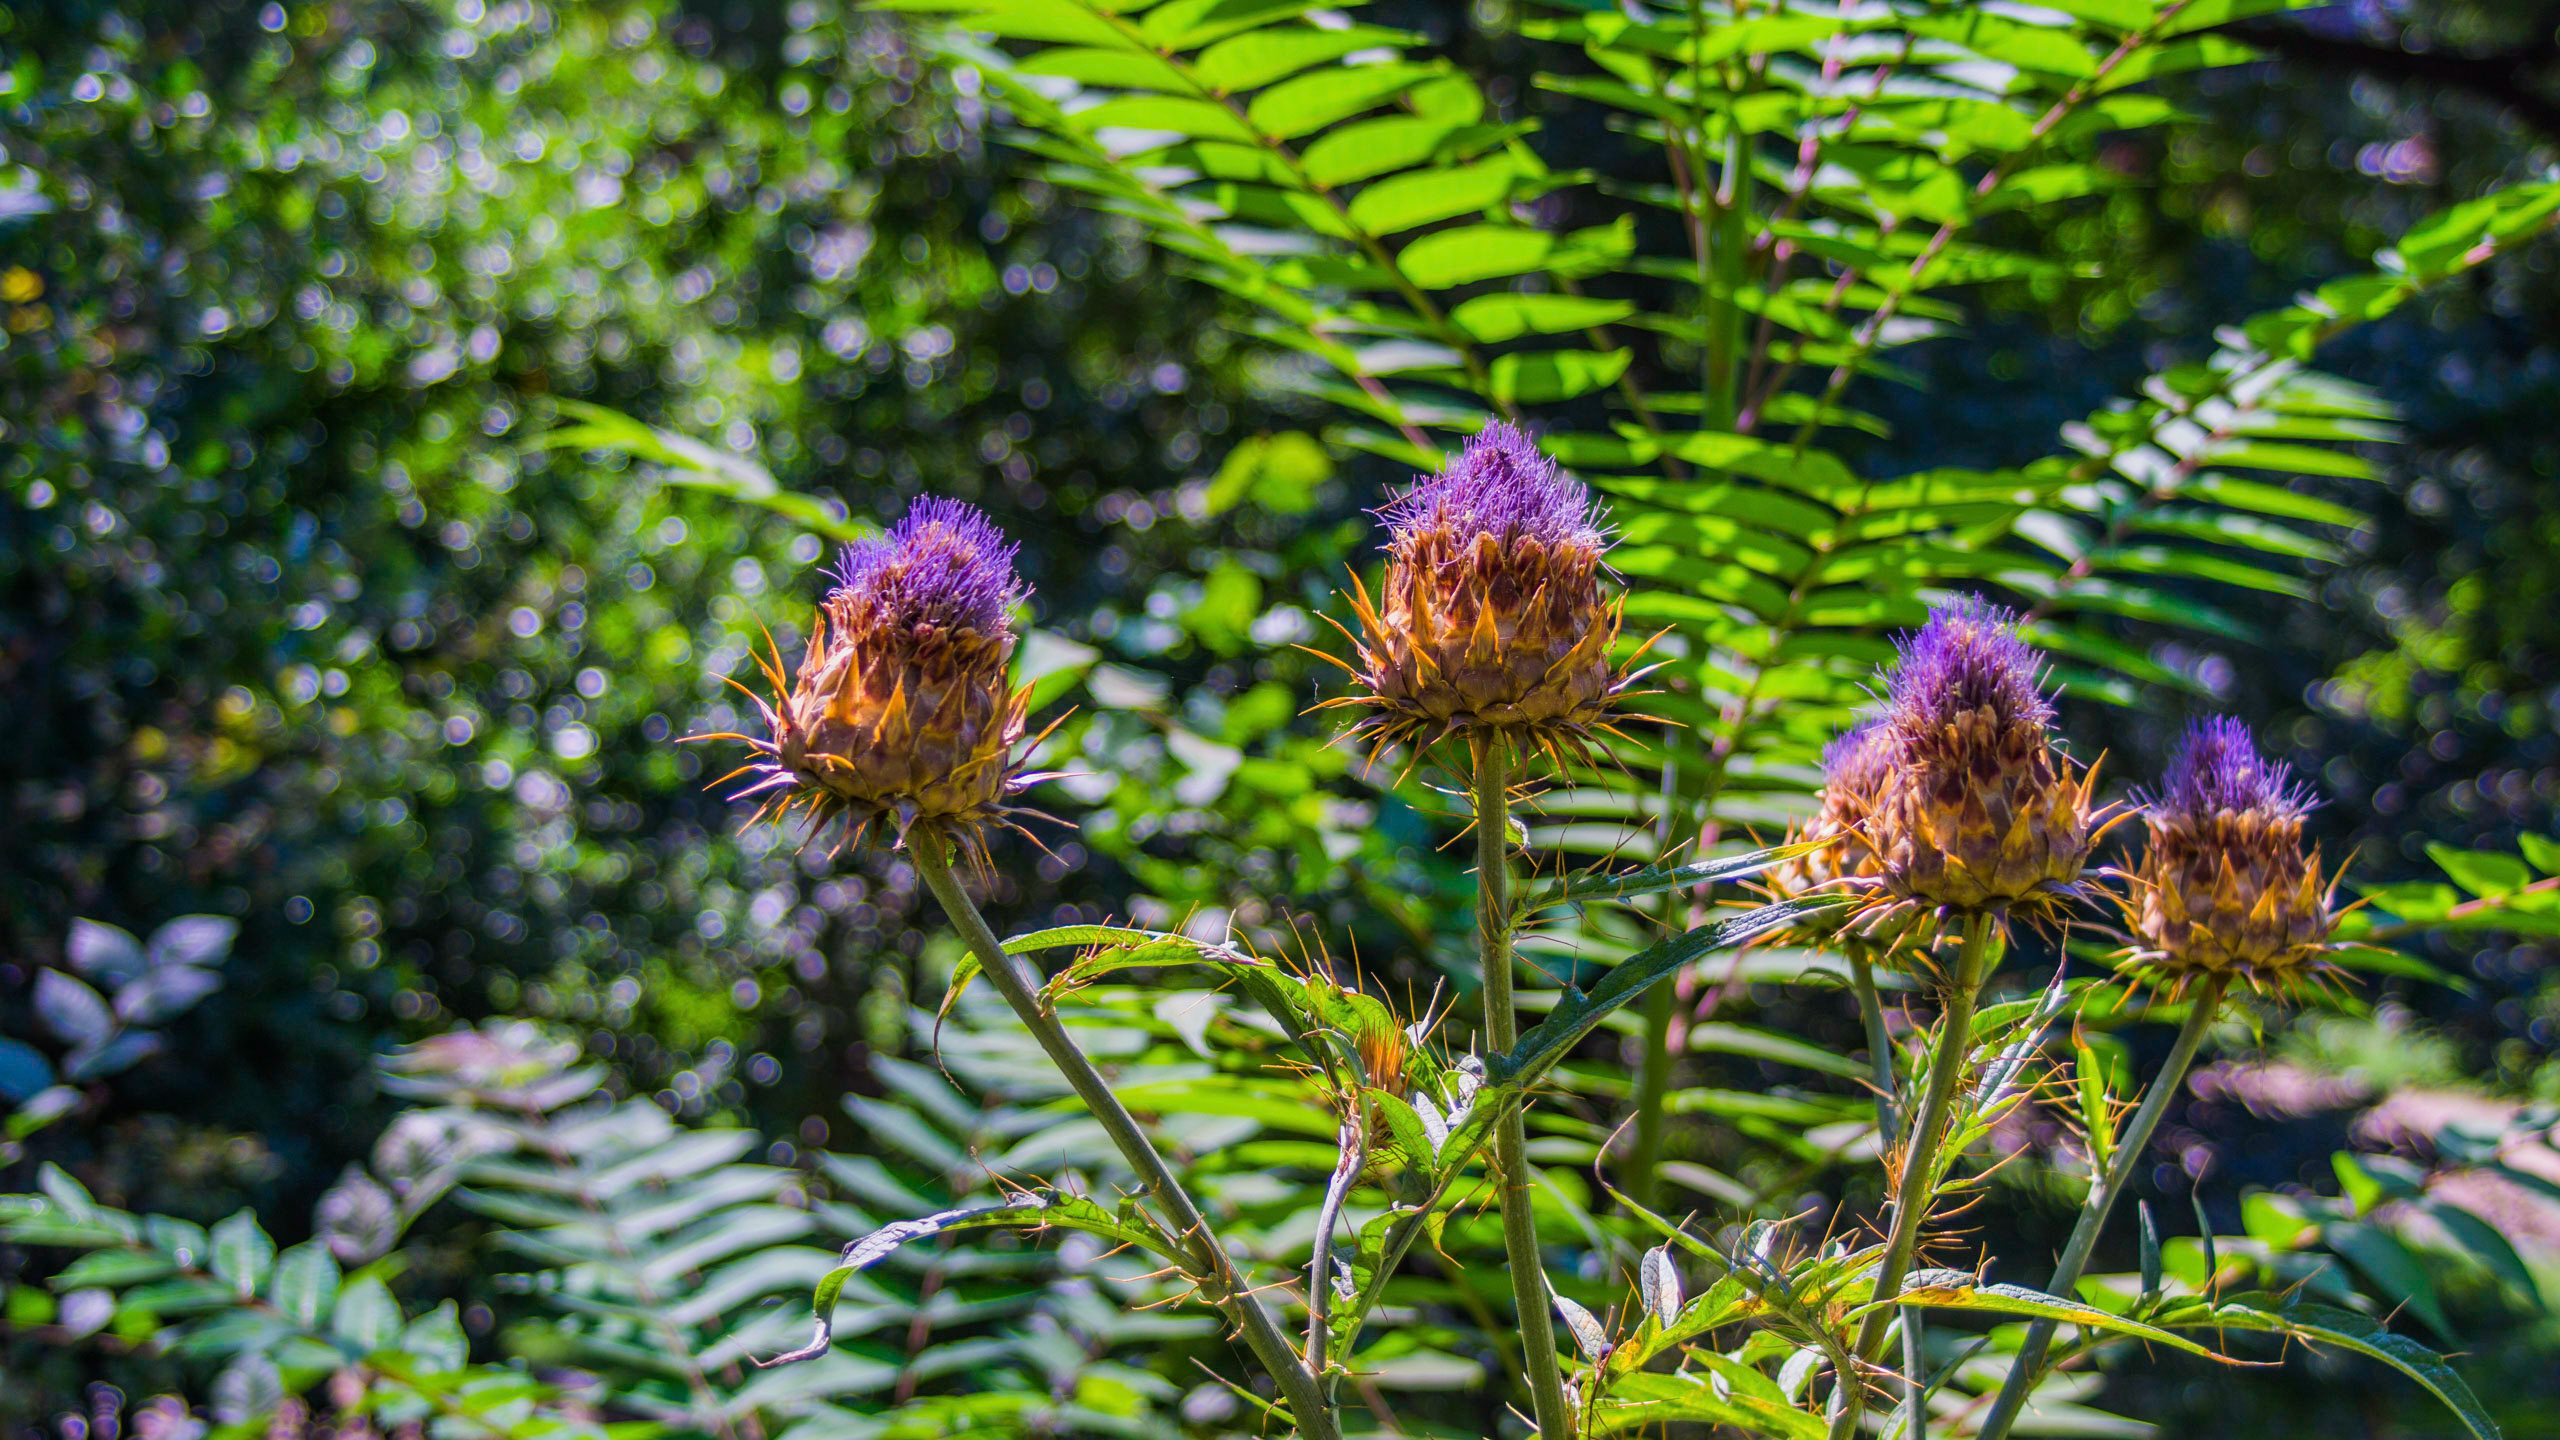
santiago, flowering plant, flower, plant, vegetation, botany, terrestrial plant, wildflower, vascular plant, artichoke thistle, Forb, cynara, wildlife, ironweed, shrub, fern